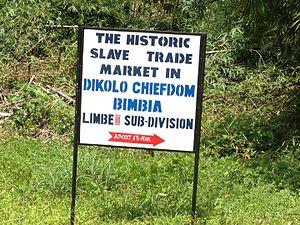
Le port négrier de Bimbia est un vestige de la traite négrière dont il représenterait 10% du trafic. Il se trouve à Dikolo, une localité de Bimbia au Cameroun.
Bimbia est une localité du Cameroun, situé dans la région du Sud-Ouest, à Limbé précisément située dans le département de Fako et à 60 km de la capitale économique Douala. Bimbia dépend de la commune de Limbé III. De par son passé de port négrier, Bimbia est aujourd'hui classé au patrimoine national camerounais.